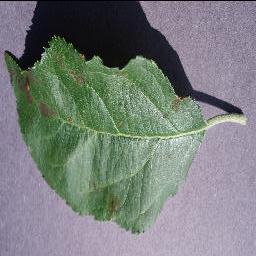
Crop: apple
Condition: scab